Gamma Coronae Borealis

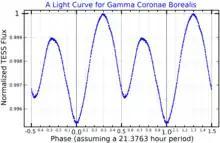
A light curve for Gamma Coronae Borealis, plotted from "TESS" data

In 1969, γ Coronae Borealis was confirmed to be variable with an amplitude of 0.05 magnitudes. A year later, it was "confirmed" to be a δ Scuti variable with the earliest known spectral type in the class. The observed variations were not strictly periodic, but showed a characteristic timescale of 0.03 days (43 minutes). γ Coronae Borealis also showed anomalous behaviour not seen in other δ Scuti stars, such as periods without variation.